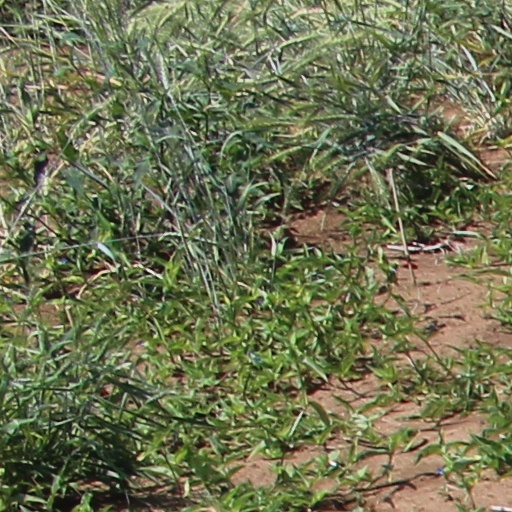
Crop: wheat